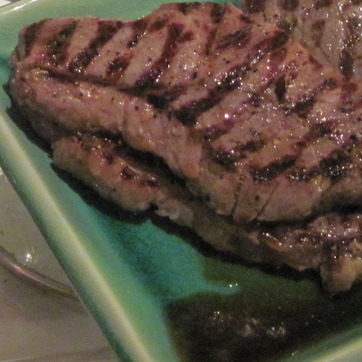
Material: food